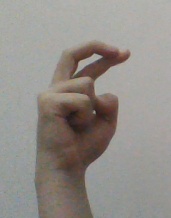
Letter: zay